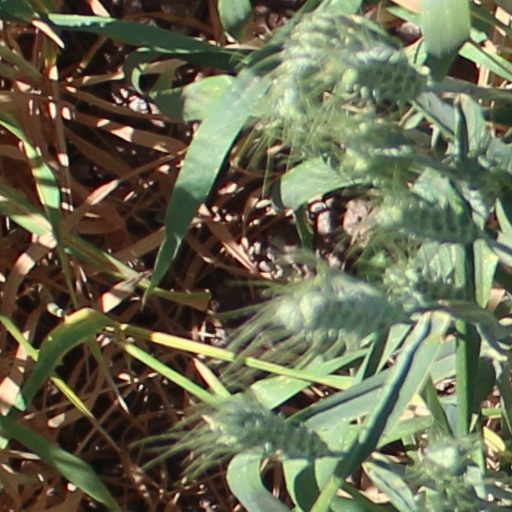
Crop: wheat